Entomophthora

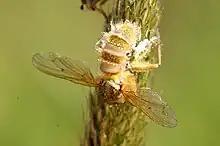

Development of the fungus via spores is initiated through germination; this marks the beginning of fungal development. Spores will begin to develop filaments called hyphae; these are root like structures of the fungi as they branch out into the environment absorbing any available water and other nutrients required for survival. Groups of hyphae will interconnect, forming the main fungal body, the mycelium. The fungi will soon develop a sporangiophore, the stalk or stem of the fungus. The sporangiophore is an elongated structure that provides support to the body of the fungus and creates spores. This is done through a process in which the haploid nucleus – a nucleus with half the number of chromosomes for that species – is encased in an outer membrane with a cytoplasm. The haploid nucleus within the sporangiophore fuses with the cytoplasm to create diploid nuclei (spores) – a nucleus with the normal number of chromosomes for a specific species. These spores then travel through the sporangiophore where they reach the sporangium. The sporangium is the structure within the fungi that is reliant on storing spores. The rupturing of the sporangium releases a large mass of spores into the environment, this enable the fungi to reproduce rapidly.